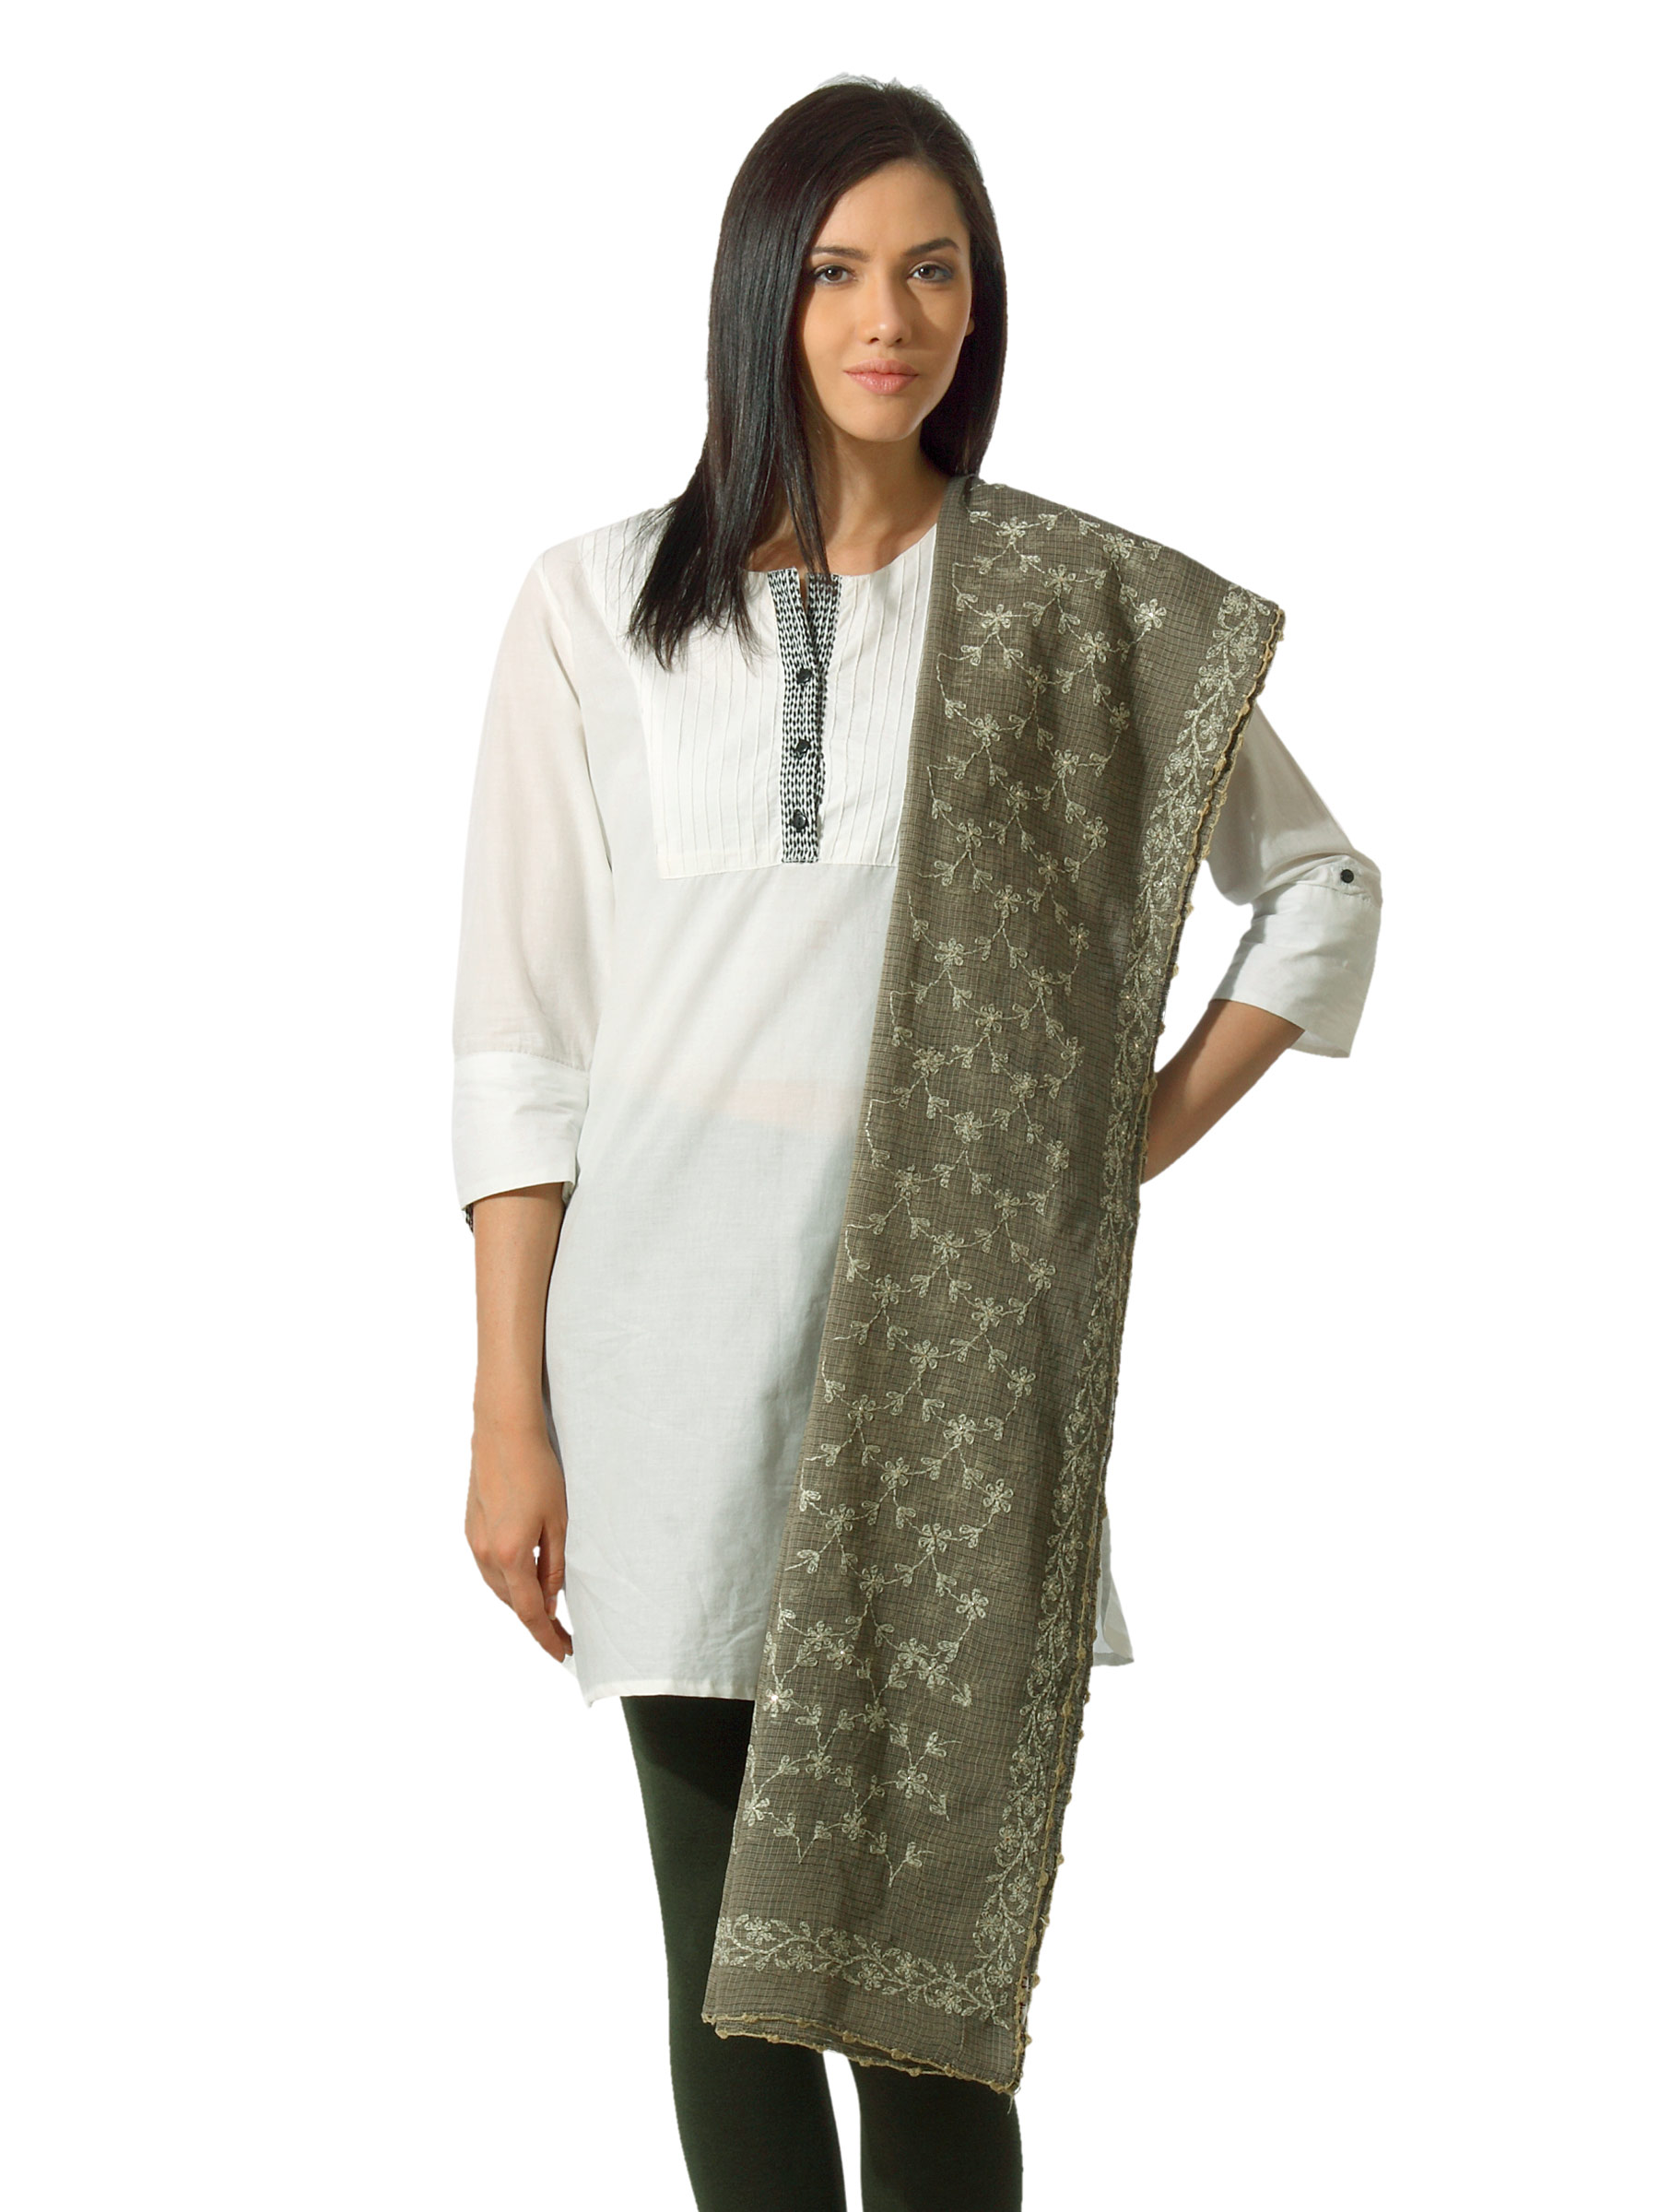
Fabindia Women Silk Kota Tepchi Olive Dupatta
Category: Apparel / Topwear / Dupatta
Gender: Women
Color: Olive
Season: Summer 2012
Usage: Ethnic